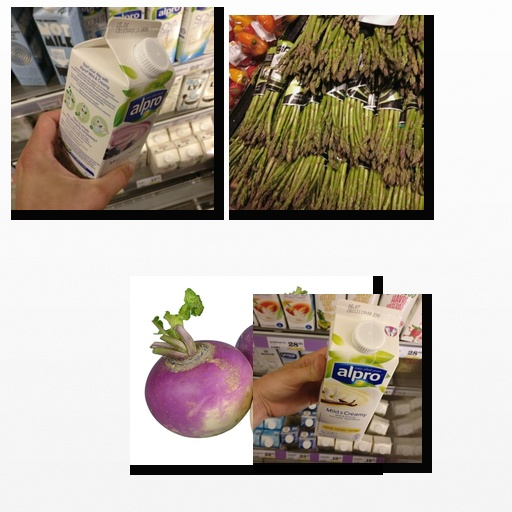
Food items: turnip, vanilla_soy_yogurt, blueberry_soyghurt, asparagus